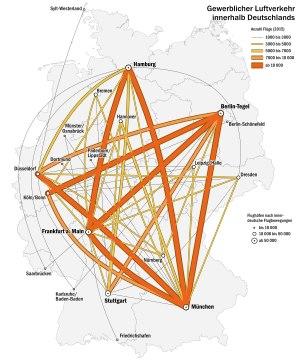
Voici une liste des aéroports les plus fréquentés d'Allemagne.